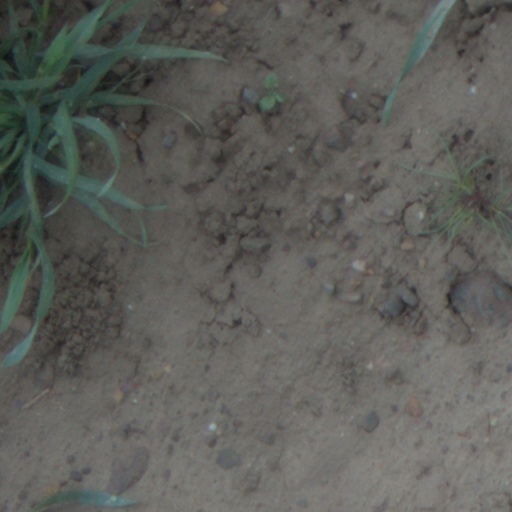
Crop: wheat